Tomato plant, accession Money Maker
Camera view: horizontal (90 deg, fisheye); turntable rotation: 90 degrees
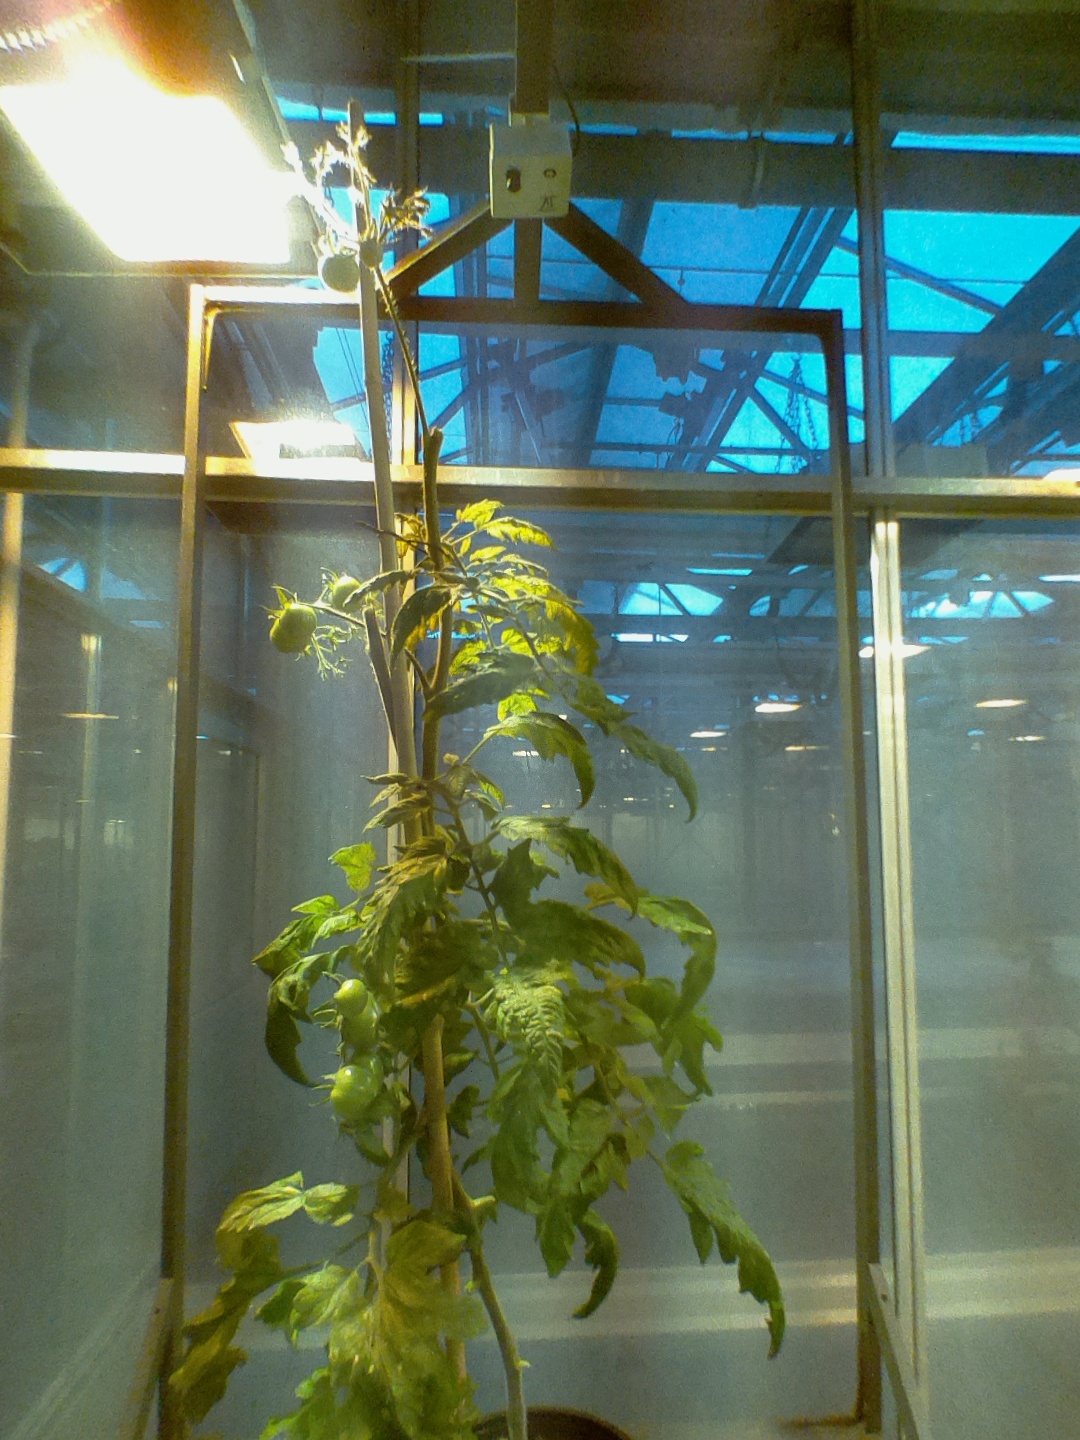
BBCH growth stage 78: 80% -90% of final fruit size